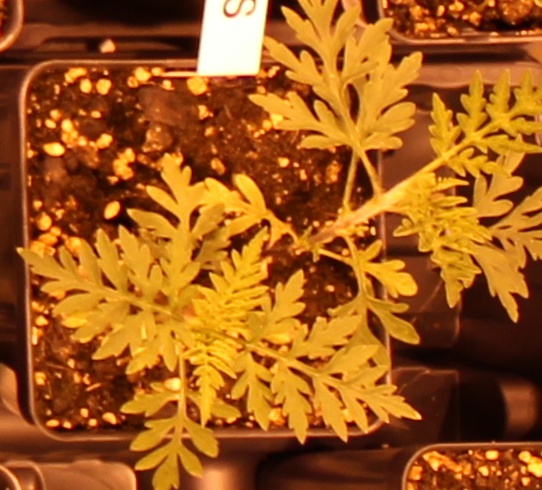
Label: Ragweed